2008 UCI Road World Championships – Men's time trial

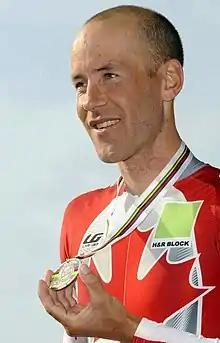
Svein Tuft from Canada won silver

The 2008 edition of the UCI Road World Championships Time Trial took place on September 25 in Varese, Italy.